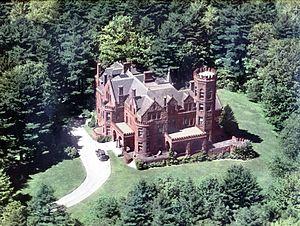
Winchendon est une ville de Nouvelle-Angleterre du comté de Worcester (Massachusetts), aux États-Unis. Sa population est estimée à 10 300 habitants d'après le recensement des États-Unis de 2010.